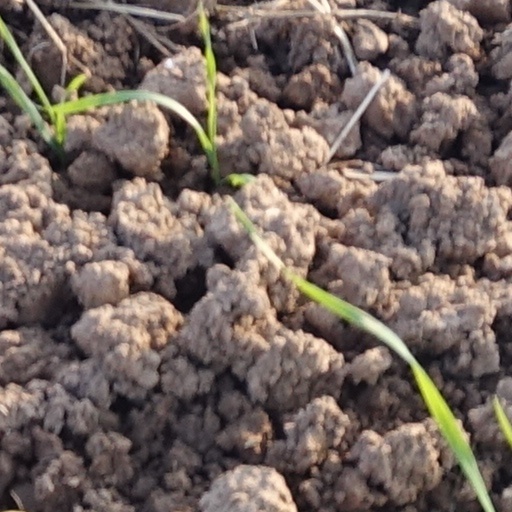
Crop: wheat